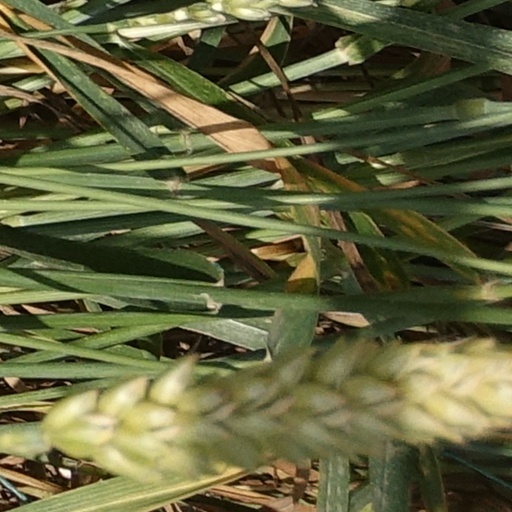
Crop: wheat